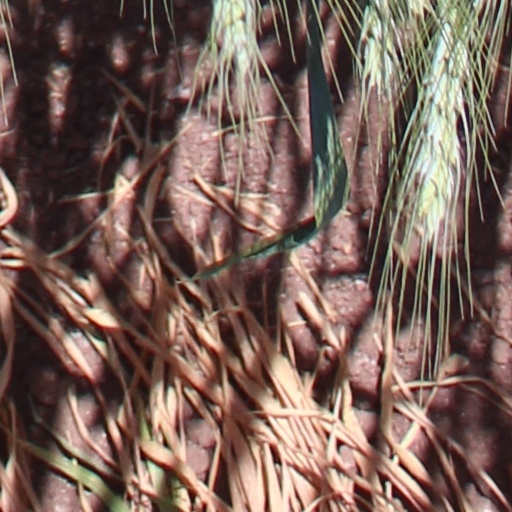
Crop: wheat